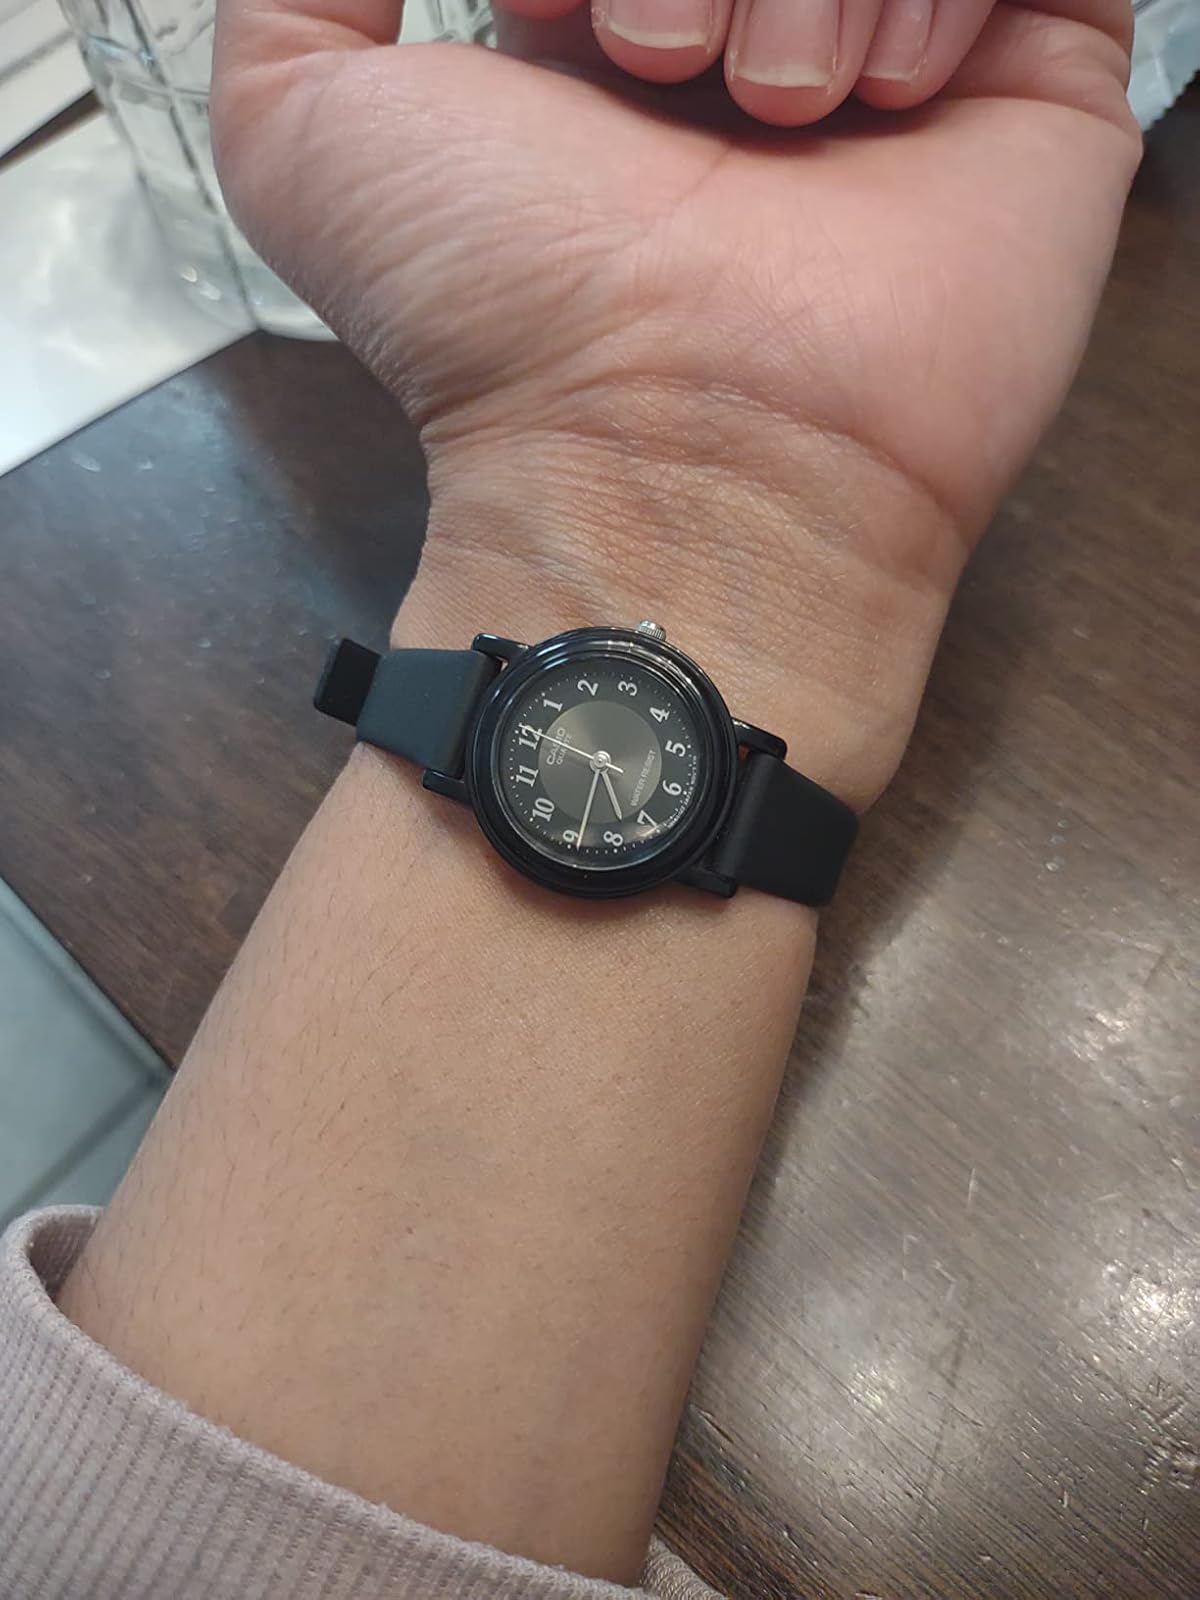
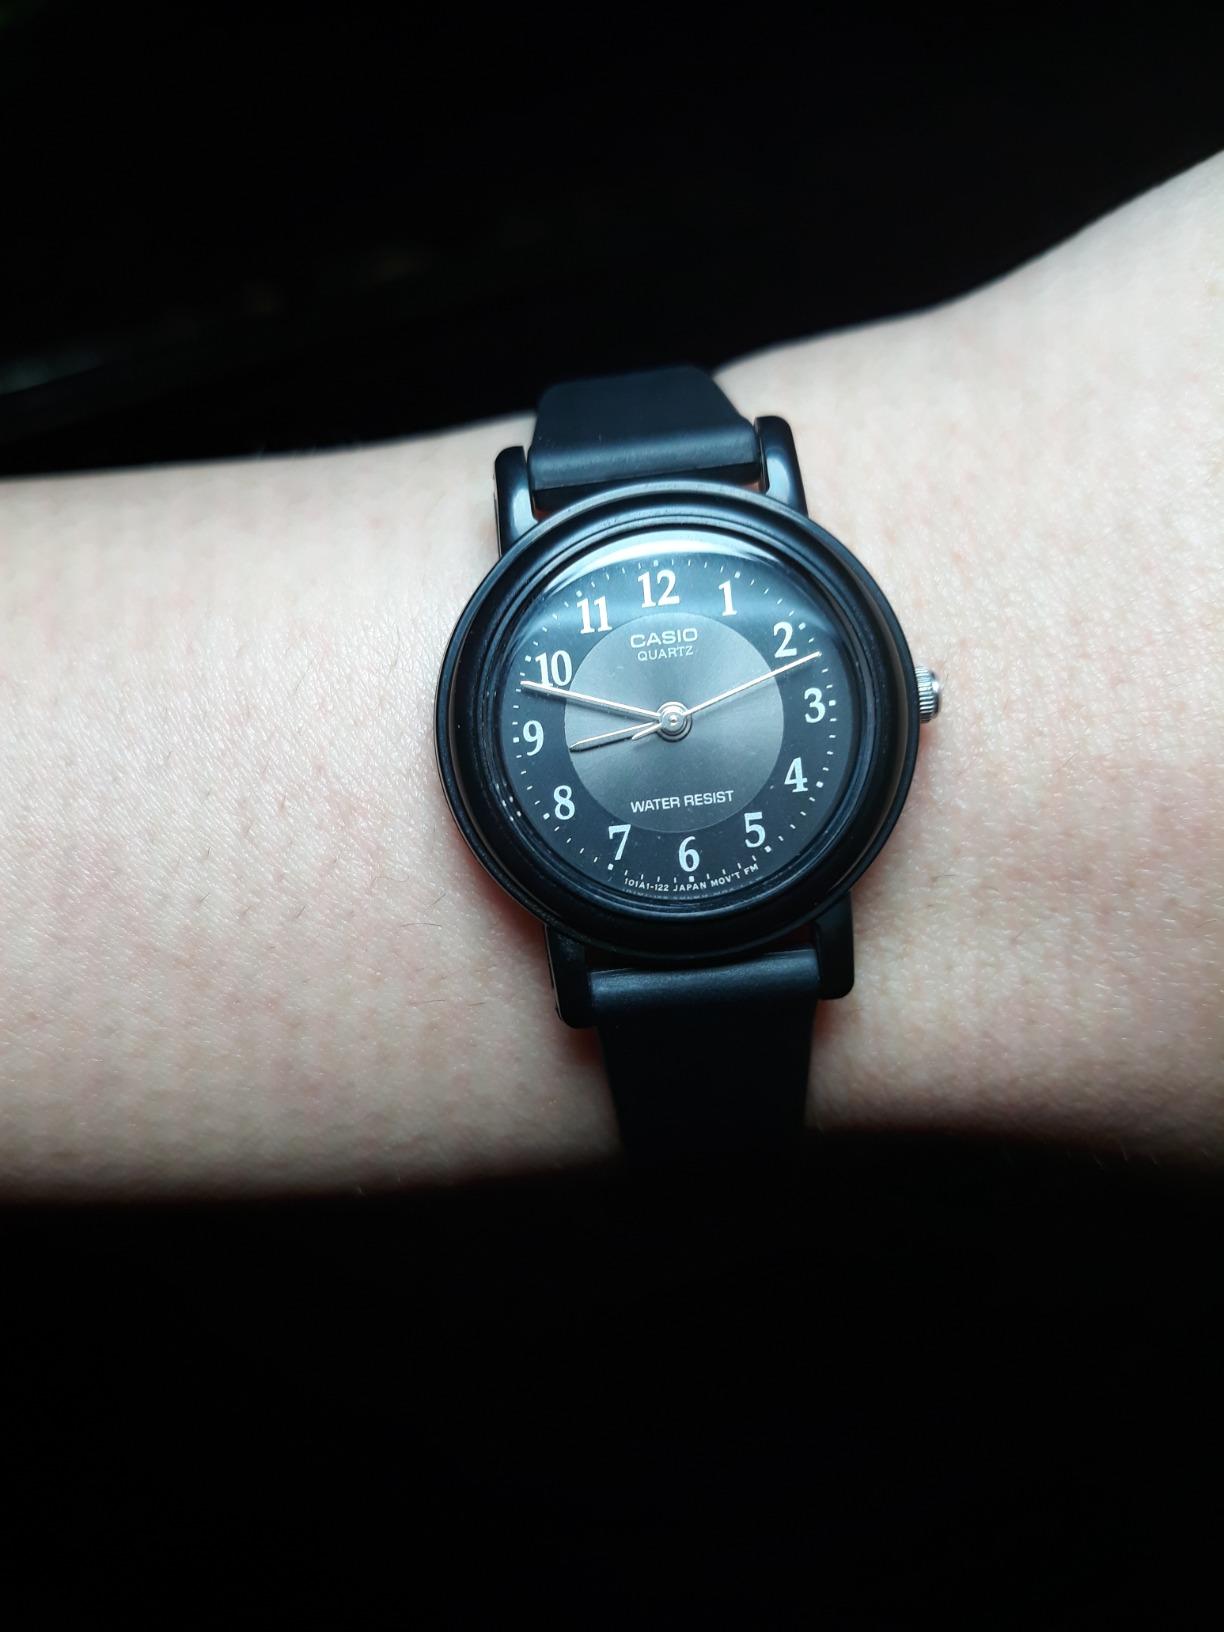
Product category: accessories_watch
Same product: yes